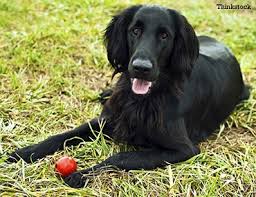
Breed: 206-n000047-flat_coated_retriever